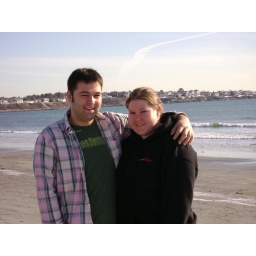
My trip to the beach house in York, ME with Ramon